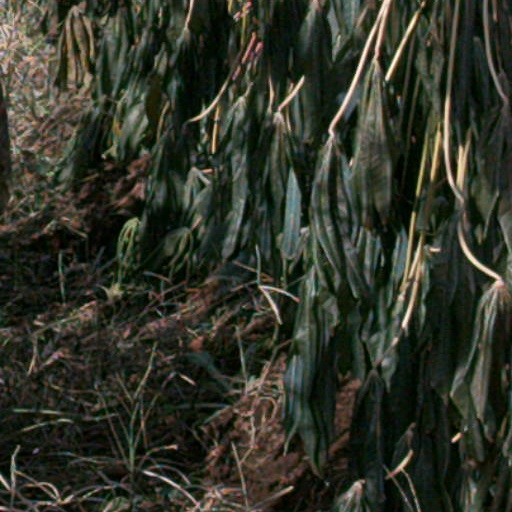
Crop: cassava